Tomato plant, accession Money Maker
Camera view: vertical (180 deg); turntable rotation: 120 degrees
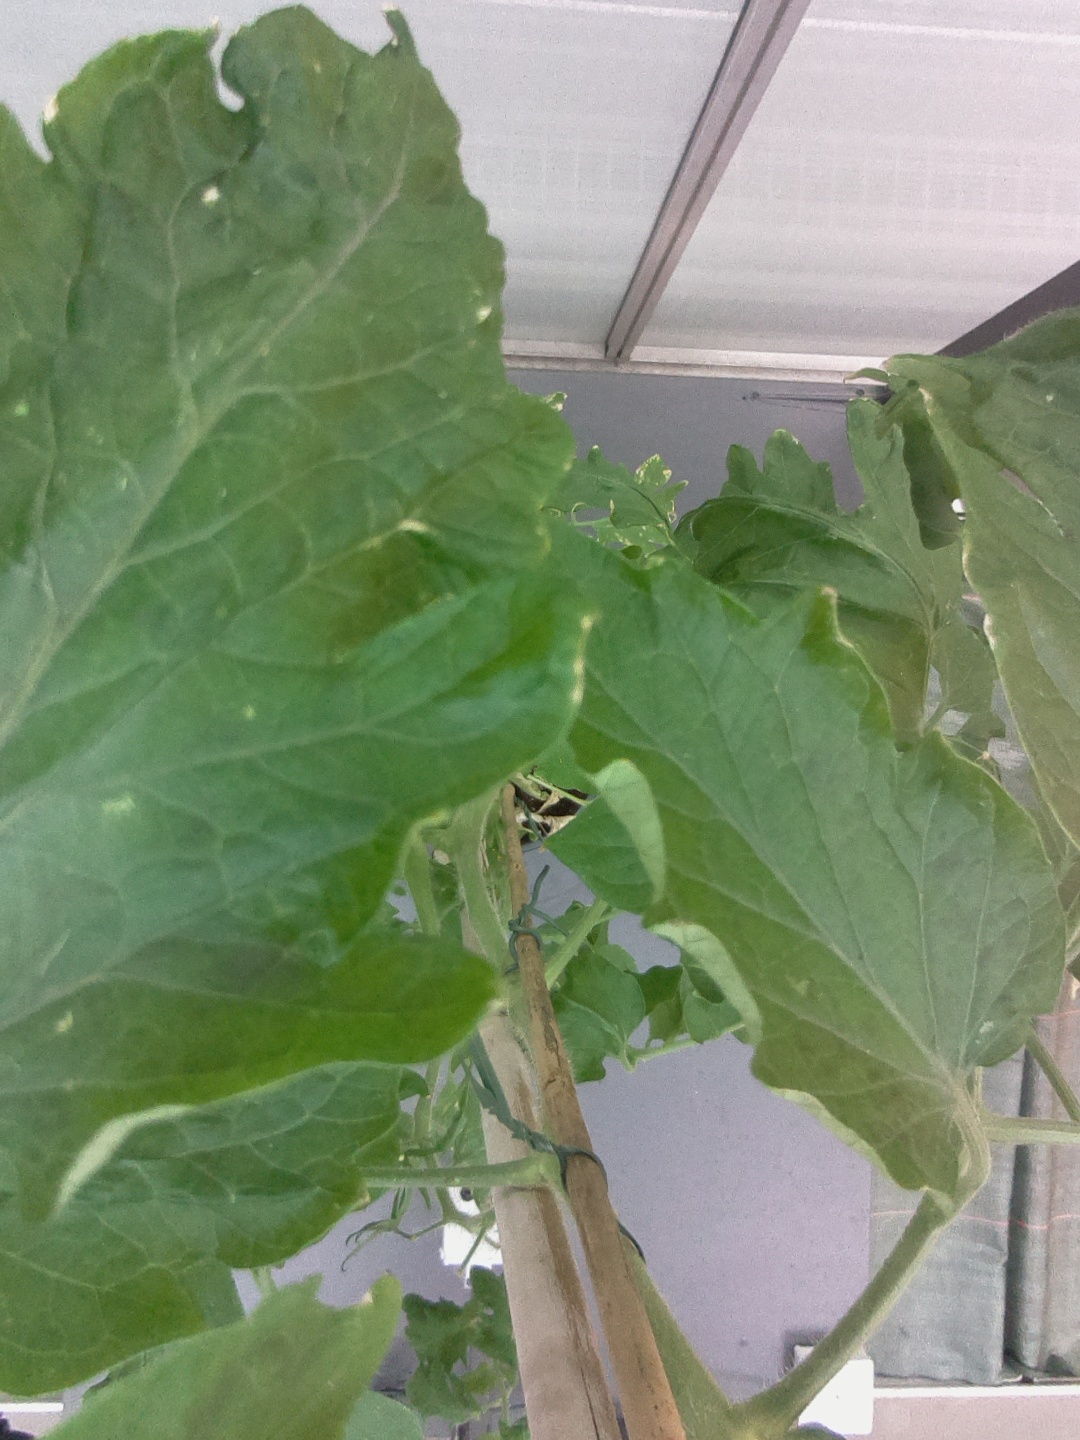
BBCH growth stage 72: 20%-30% of final fruit size